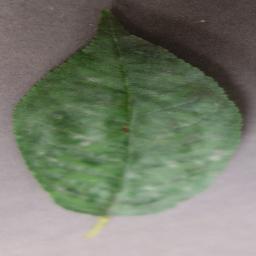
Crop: cherry
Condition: (including_sour)_powdery_mildew